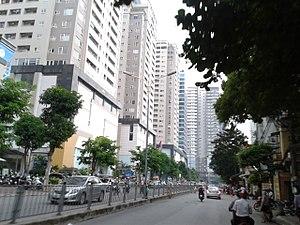
Le district de Thanh Xuan est un district urbain de la province de Hanoï dans la région du Delta du Fleuve Rouge au Viêt Nam.